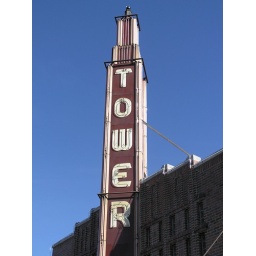
The tower theater in Springfield MO. Now a radio station